Joe Frazier

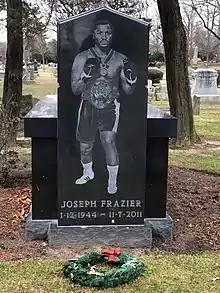
Frazier's headstone and gravesite in Ivy Hill Cemetery in Philadelphia

Frazier was diagnosed with liver cancer in late September 2011. By November 2011, he was under hospice care in Philadelphia, where he died on November 7 at the age of 67.